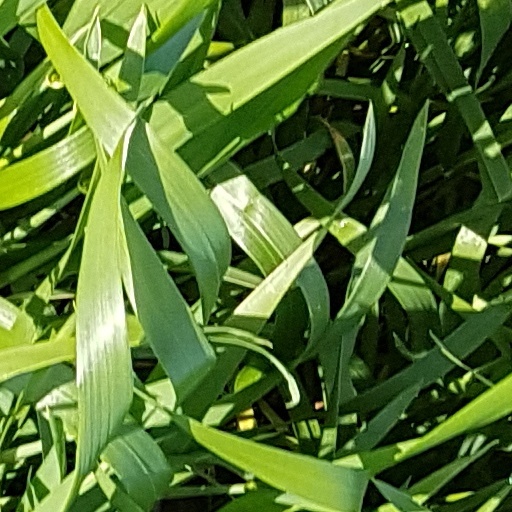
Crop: wheat